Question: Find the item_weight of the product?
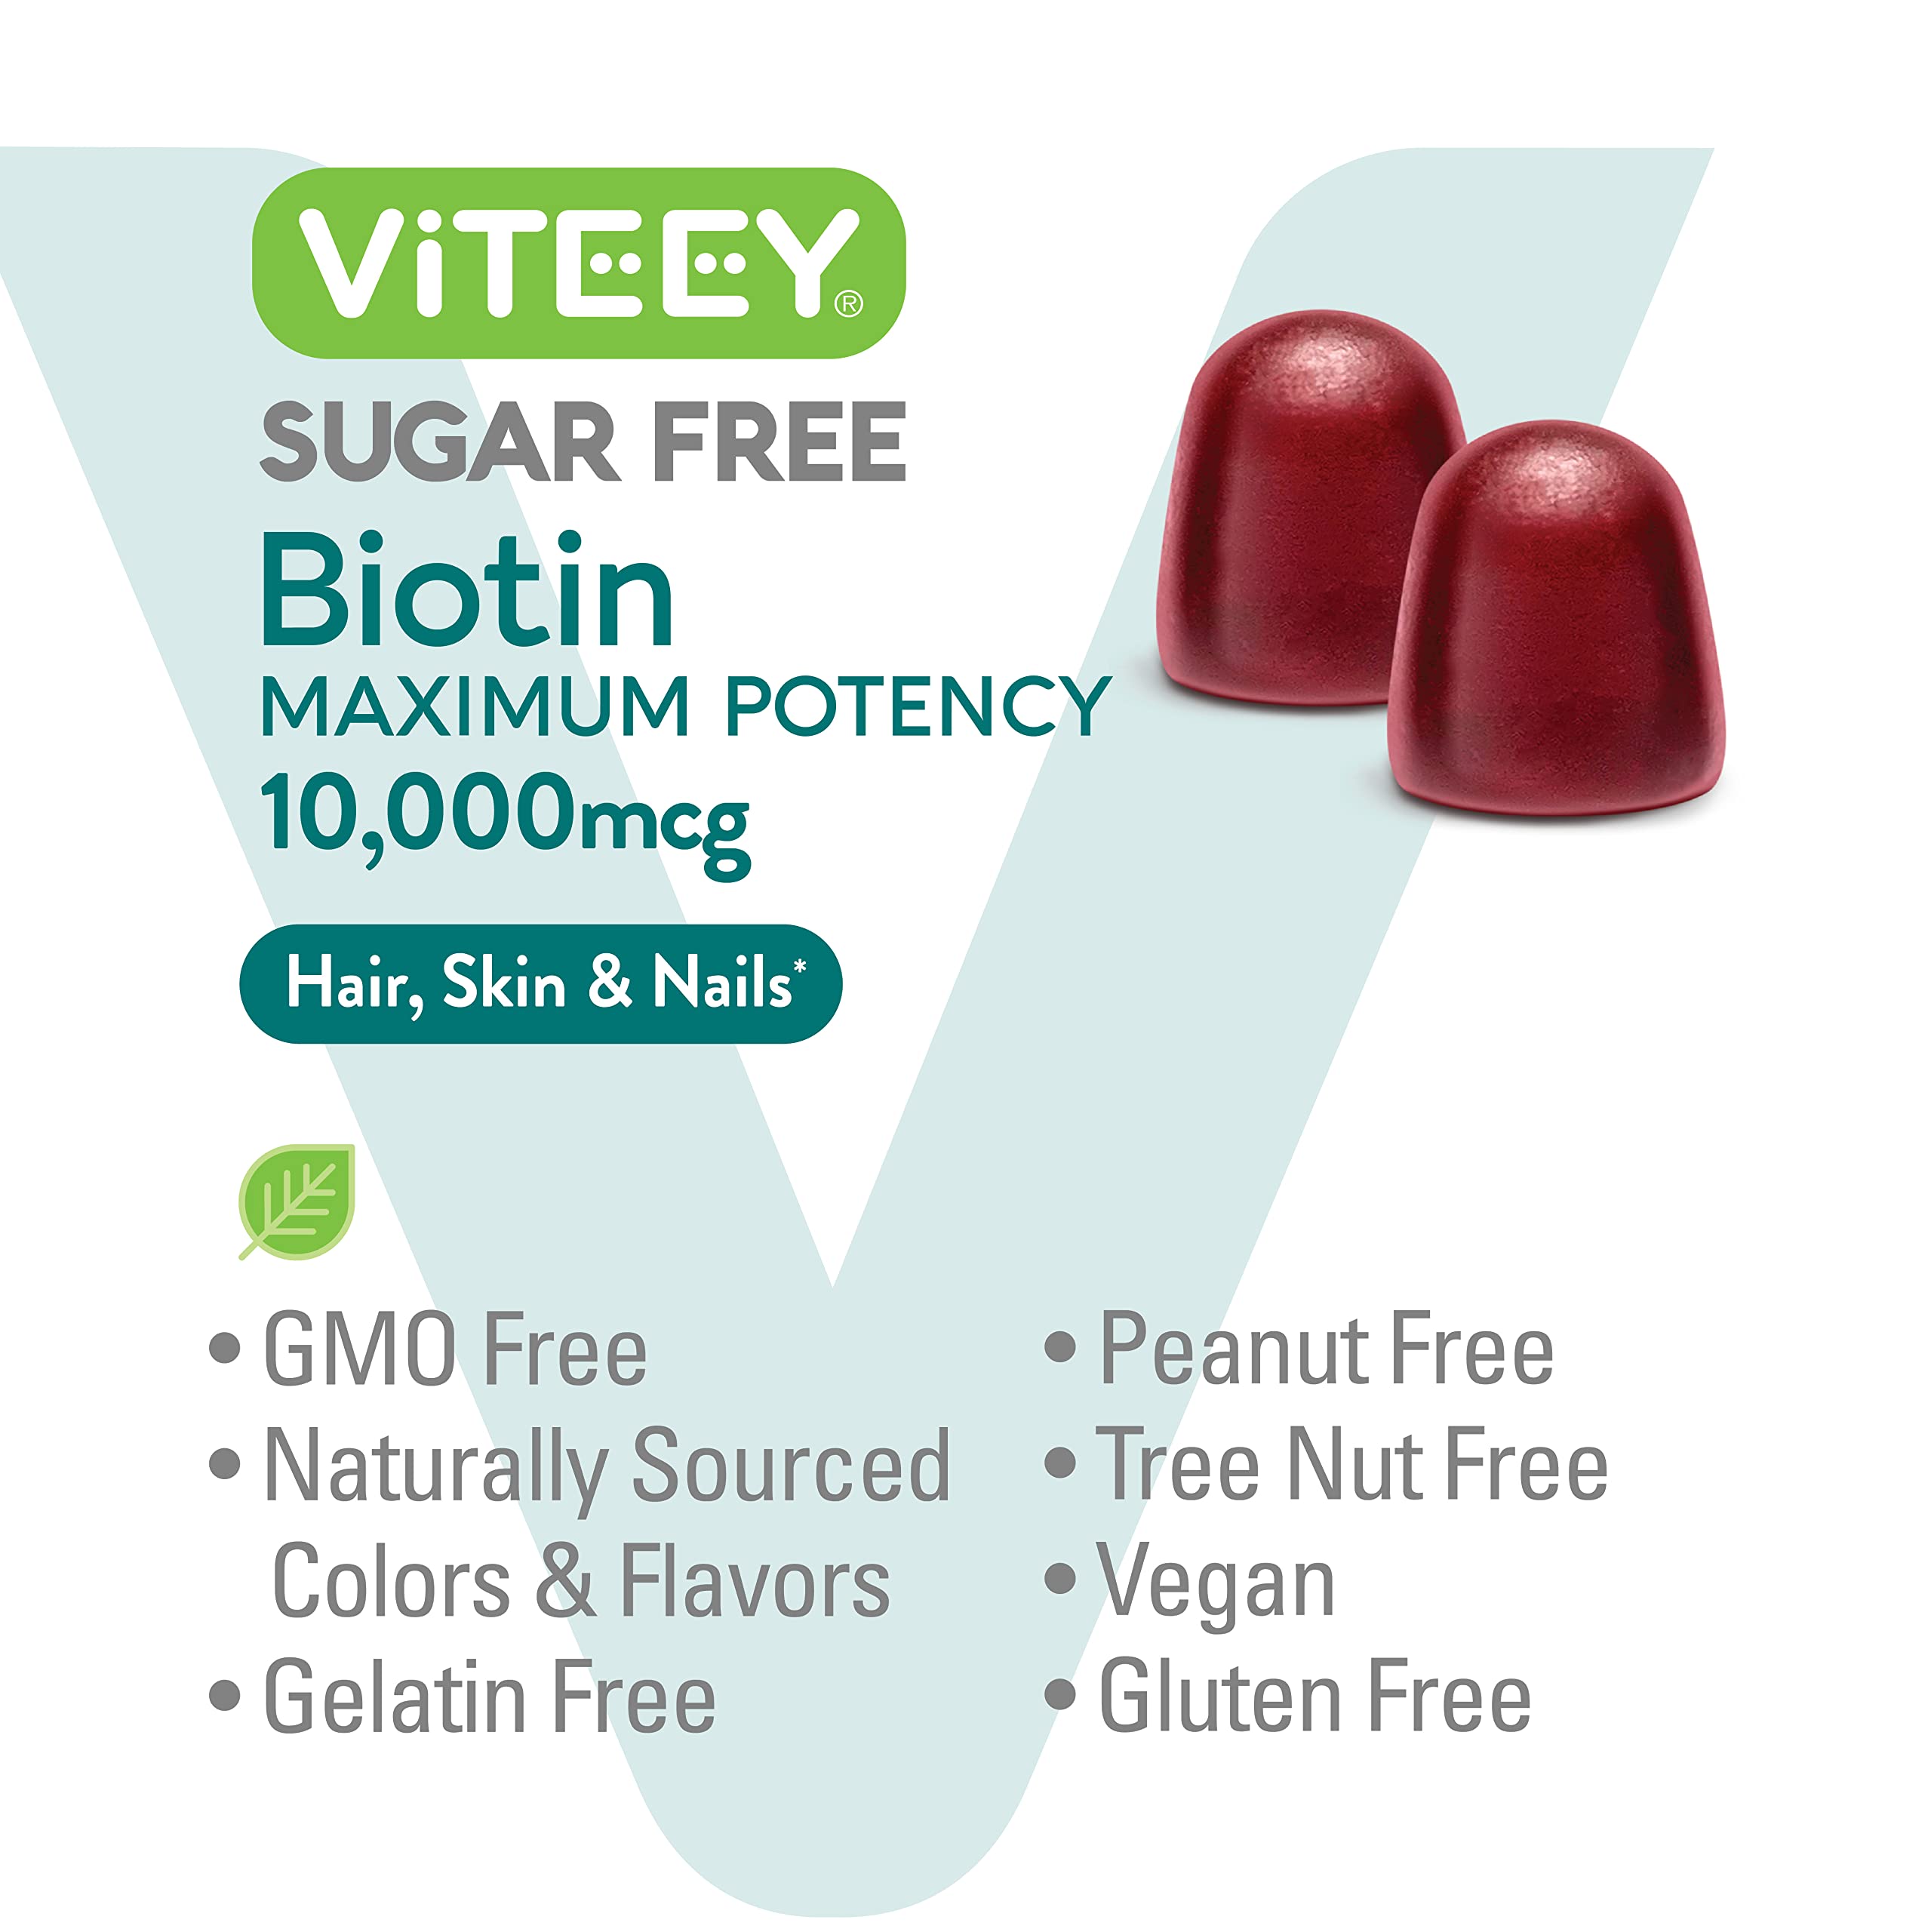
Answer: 10000.0 microgram